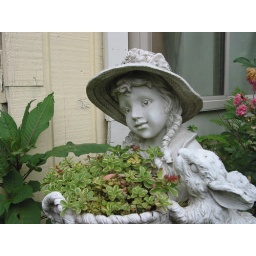
A girl with her basket in the back garden.